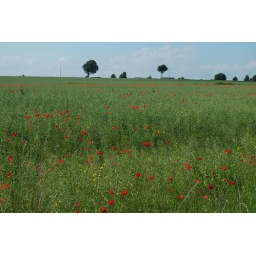
A field of poppies on the A46 road north of Dyrham Park NT in Gloucestershire, England